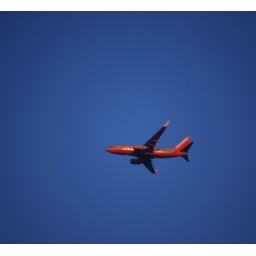
I just love the colors of red against a very blue dawn sky!